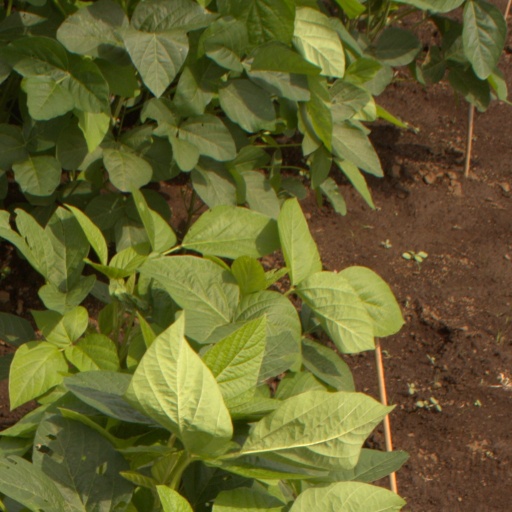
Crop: soybean